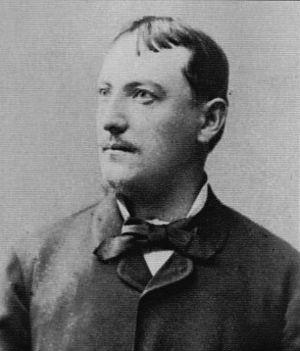
Aladár Árkay, né le 1ᵉʳ février 1868 à Temesvár et mort le 2 février 1932 à Budapest est un architecte hongrois.